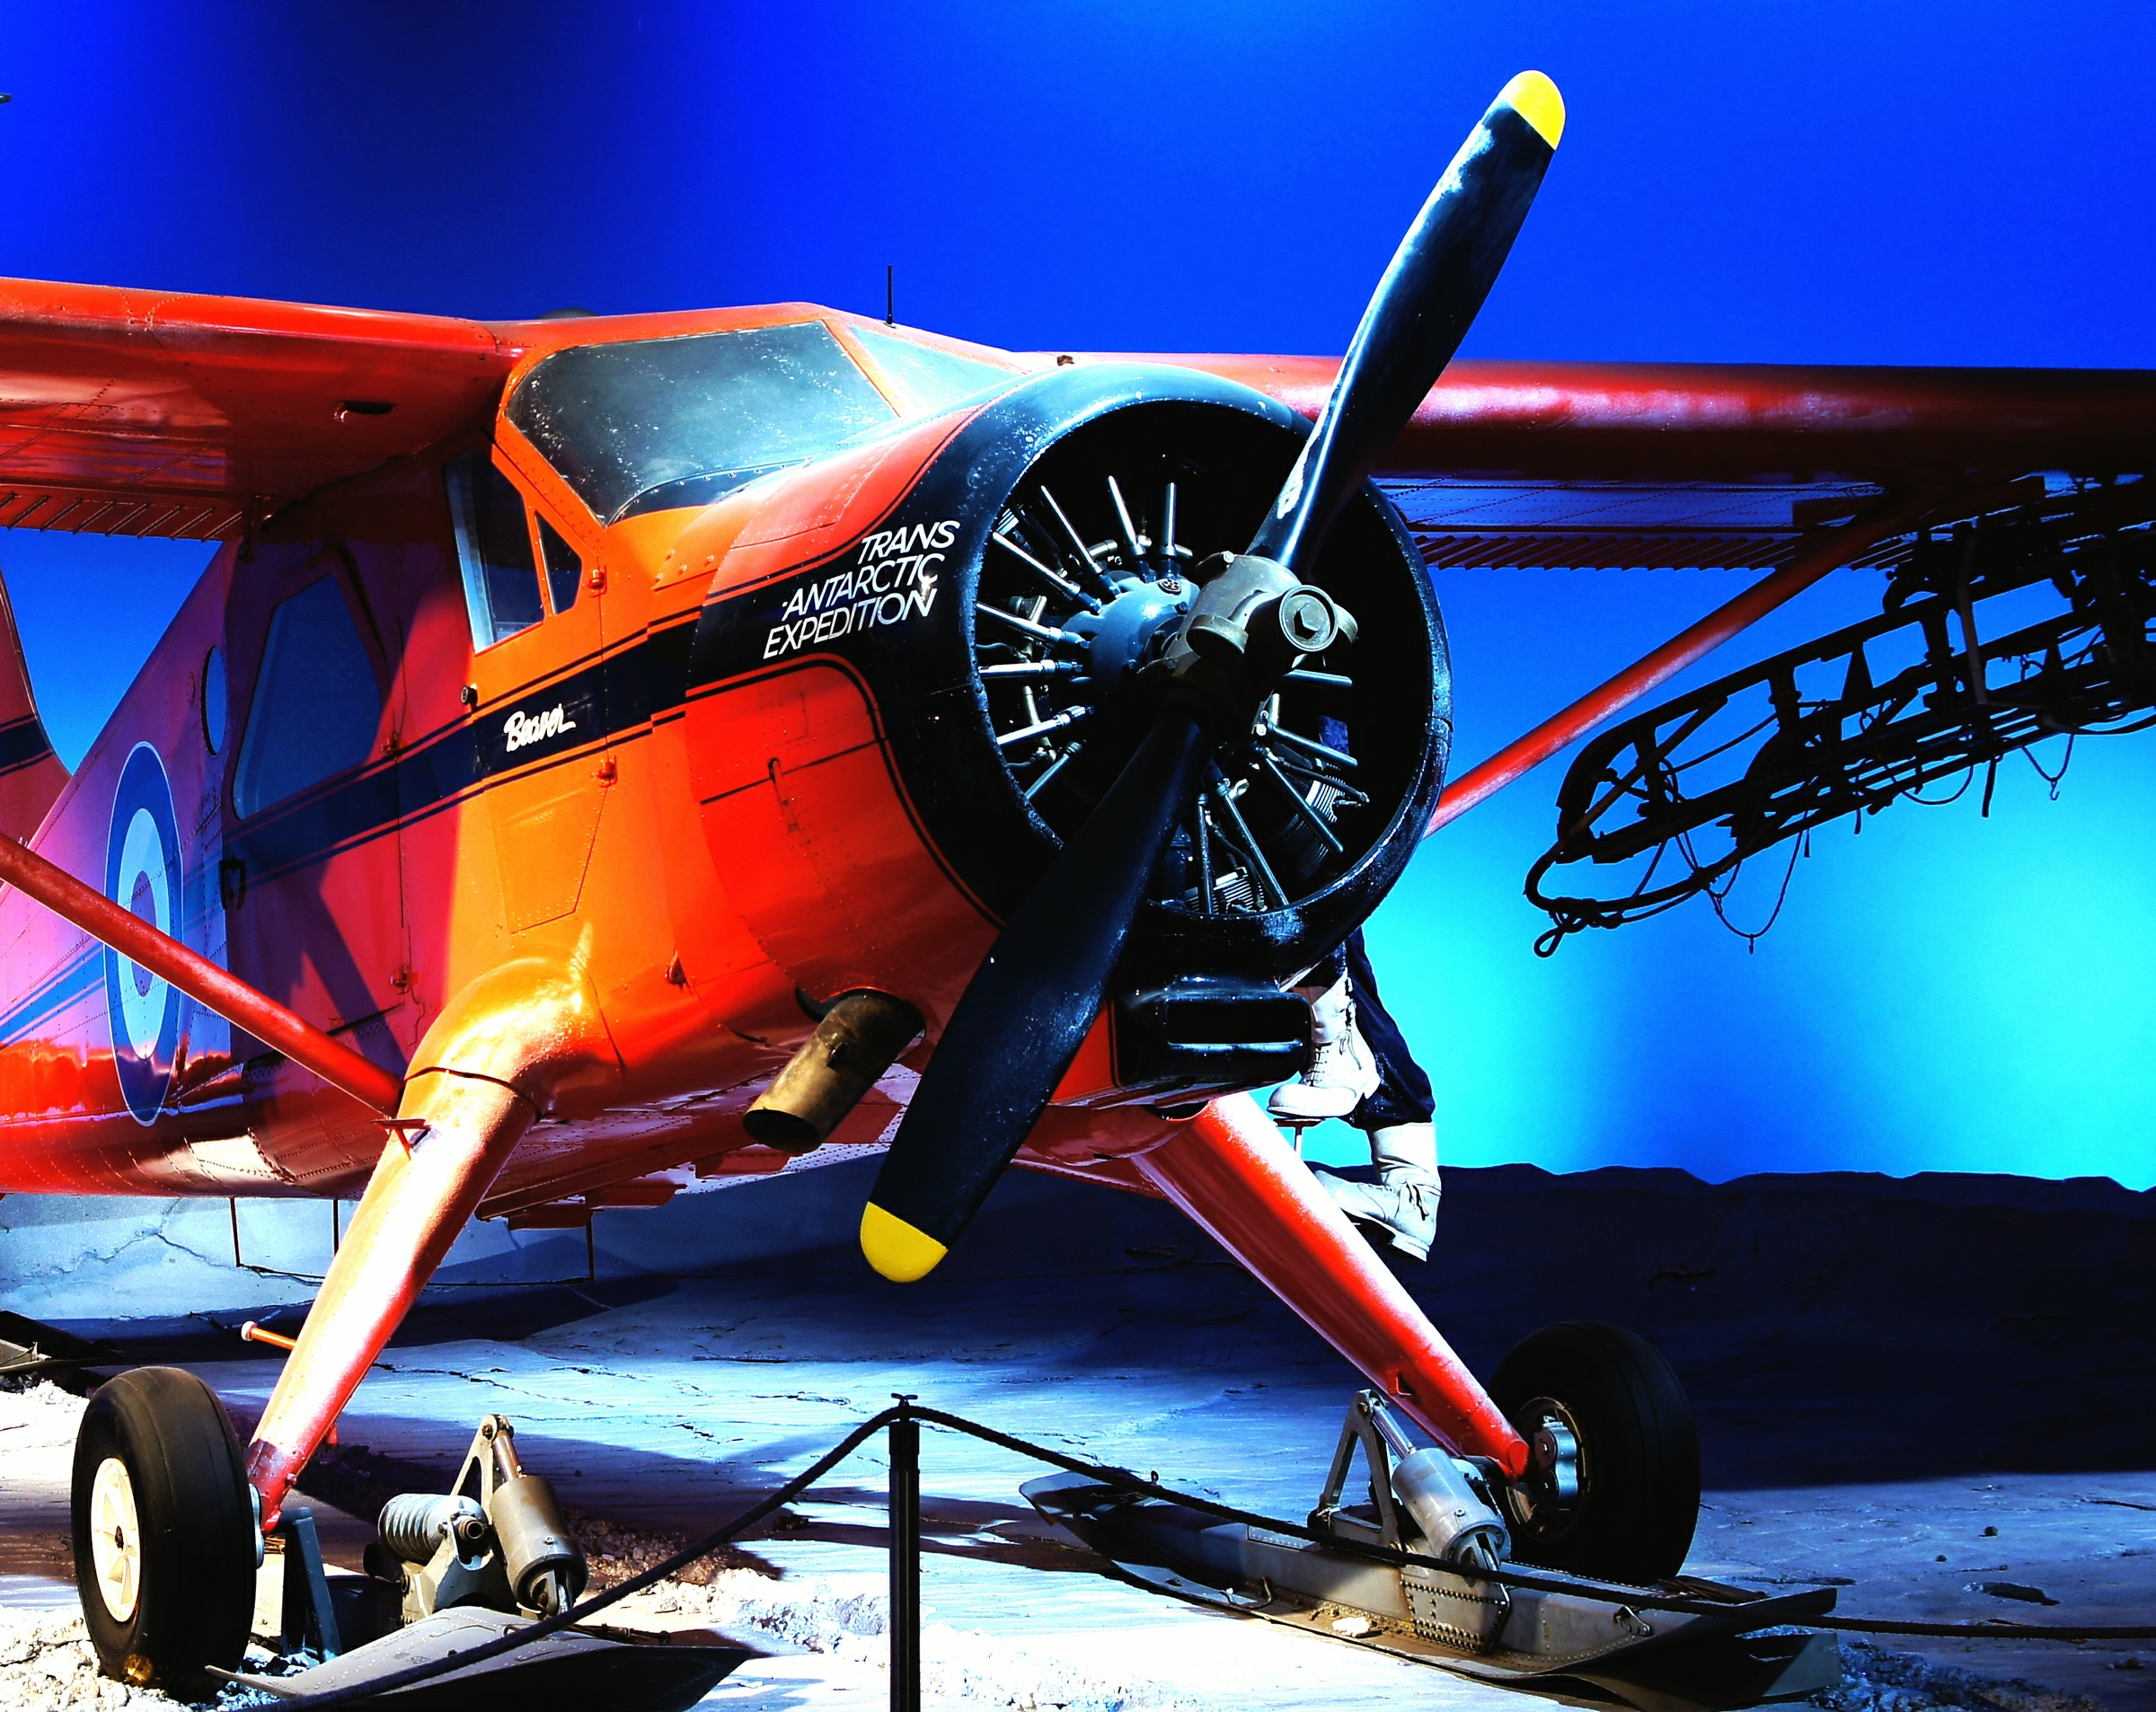
airplane, aircraft, vehicle, aviation, dehavilland, screenshot, atmosphere of earth, aircraft engine